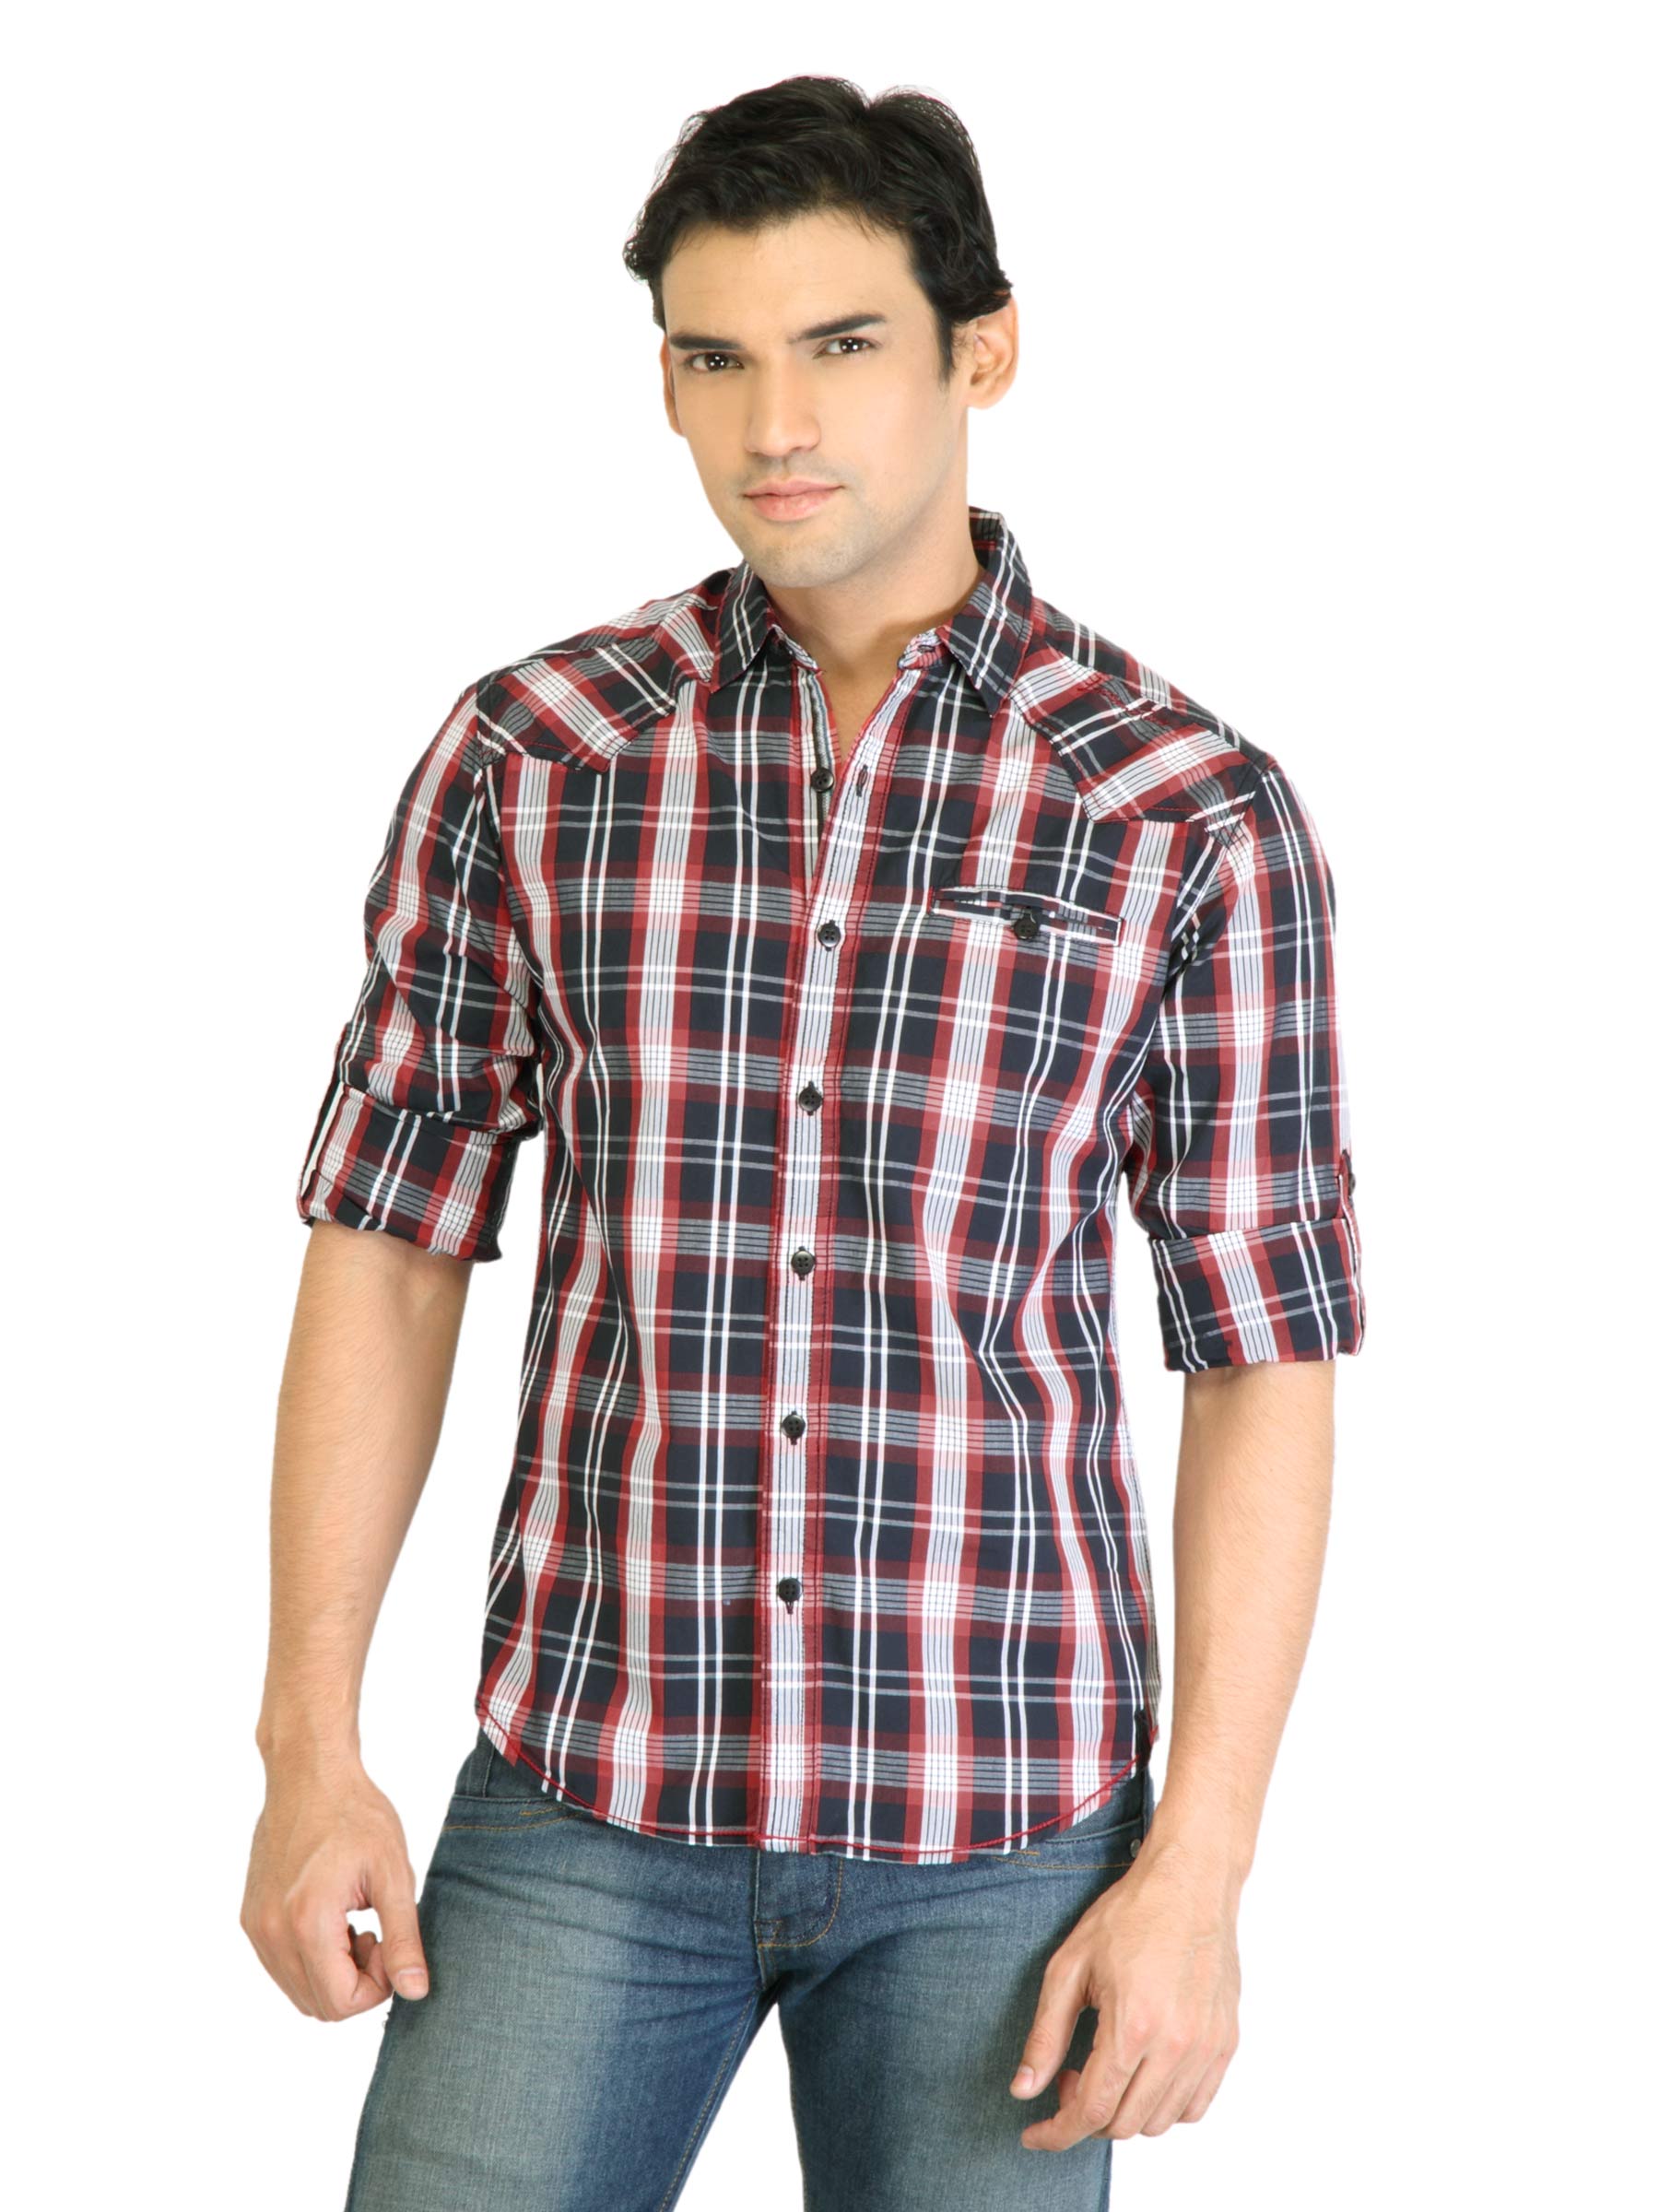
Locomotive Men Check Red Shirt
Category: Apparel / Topwear / Shirts
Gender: Men
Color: Red
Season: Fall 2011
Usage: Casual